Equaesi

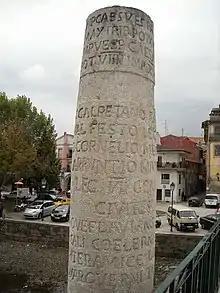
The Equaesi were one of the tribes acknowledged by the Romans for the construction of the Roman Bridge of Chaves (here seen on the "Padrão dos Povos")

The Equaesi were an ancient Celtic tribe of Gallaecia, who lived in the north of modern Portugal, between the provinces of Minho and Trás-os-Montes, near the border of modern Galicia (Spain).